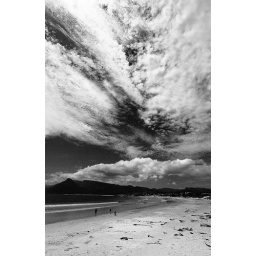
in the old days everything was black and white